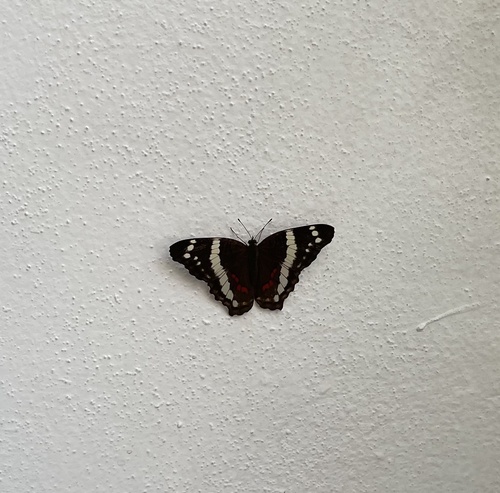
Scientific name: Anartia fatima
Common name: Banded peacock
Family: Nymphalidae
Order: Lepidoptera
Pollinator type: Primary pollinator
Habitat: Open areas and gardens
Geographic range: South America
Conservation status: Least Concern